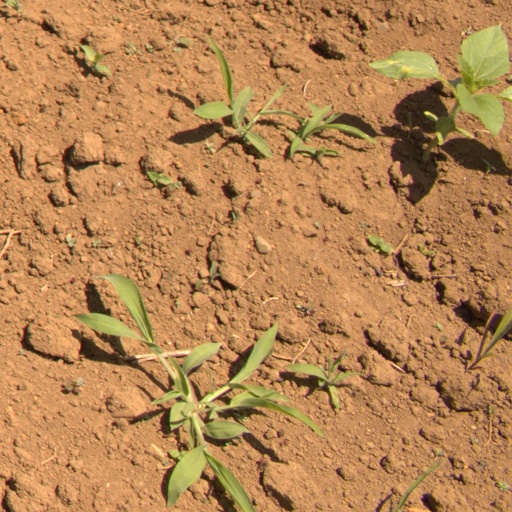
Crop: Jerusalem artichoke